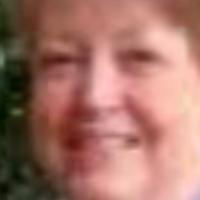
Age group: age 41-55